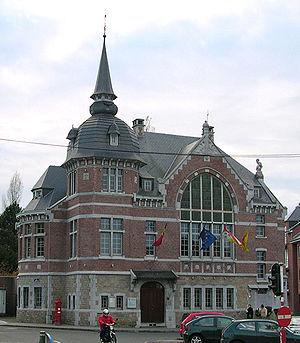
Maison Communal de Beyne Heusay
Beyne-Heusay [bɛnøzɛ] est une commune francophone de Belgique située en Région wallonne dans la province de Liège. La commune fait partie de l'agglomération de Liège.